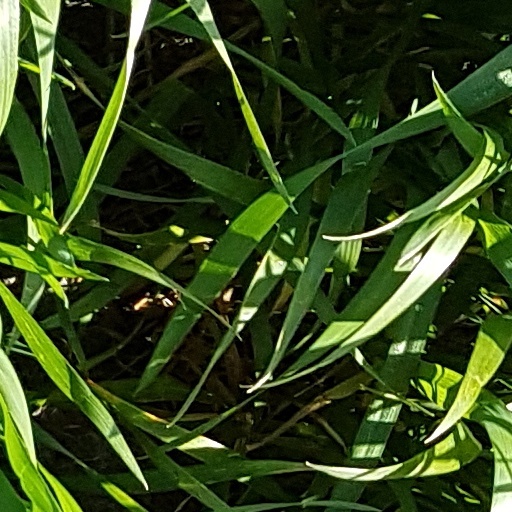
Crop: wheat